Heathfield railway station (Devon)

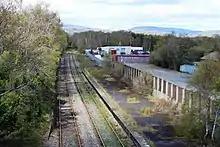
Heathfield station in 2013

The last regular passenger trains ran on 28 February 1959. Since 6 July 1970 Heathfield has been the terminus of the branch line, the few trains running this far serving an oil terminal that opened in 1965.